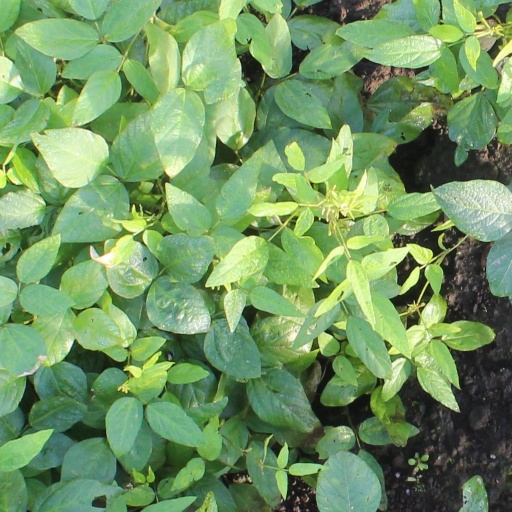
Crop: soybean